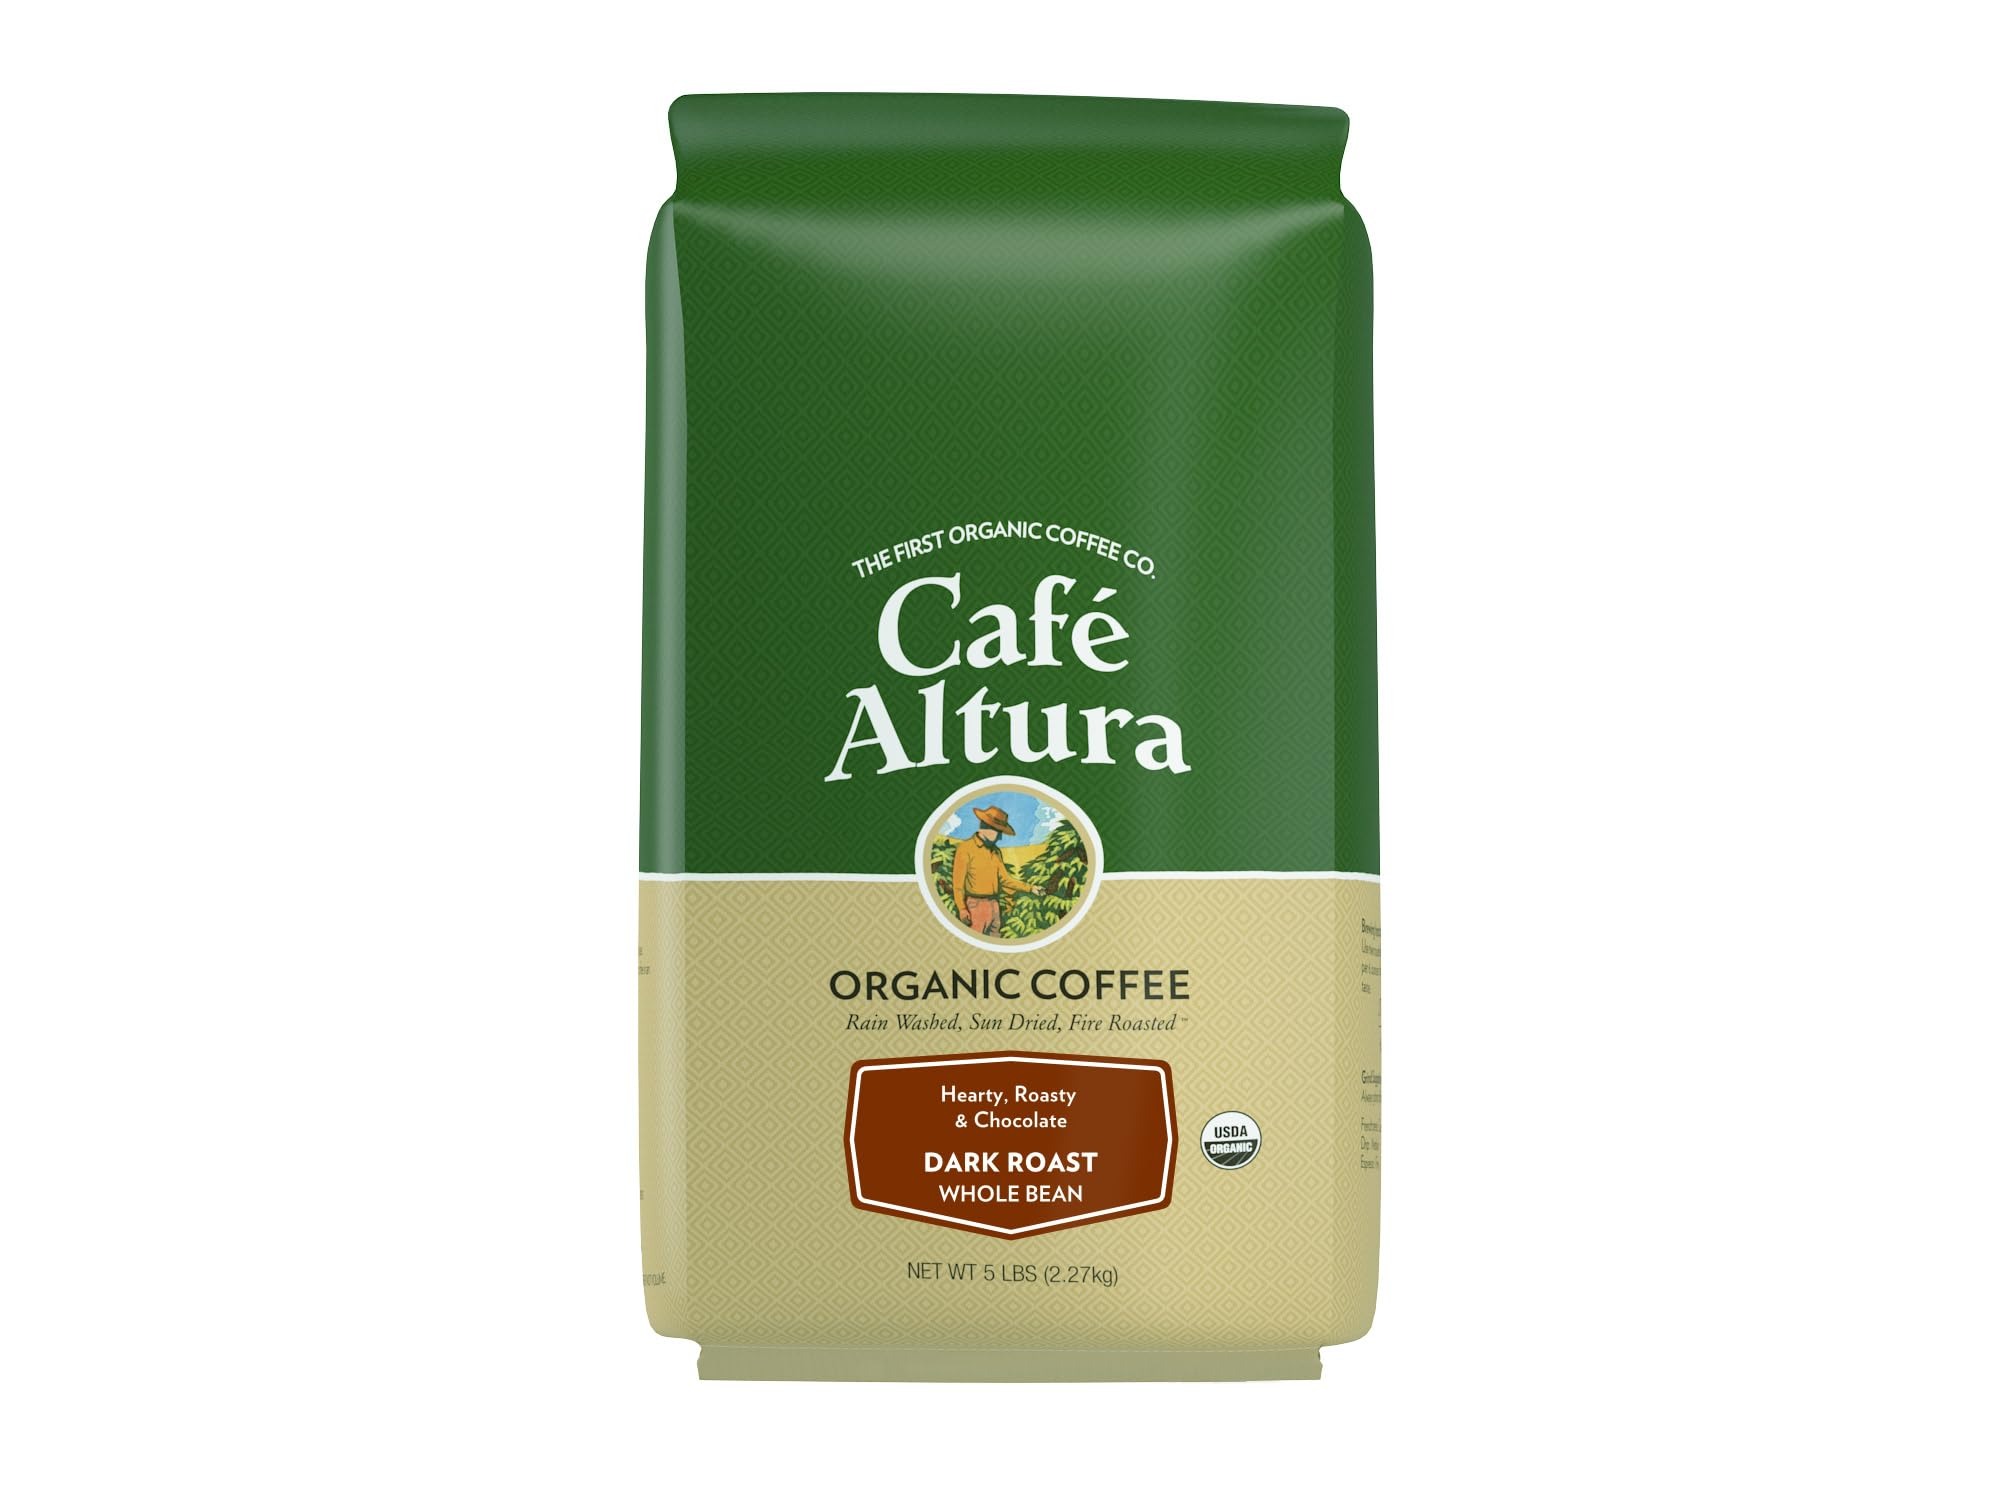
Item Name: Cafe Altura Whole Bean Organic Coffee, Dark Roast (Packaging May Vary)
Bullet Point: Premium Specialty Grade Arabica Beans : Crafted from high-quality Arabica beans, Café Altura offers a rich, smooth flavor profile. Our beans are carefully selected to ensure a superior coffee experience.​ Certified Organic, Non-GMO, and Fair Trade : Our coffee is USDA Organic Certified, Non-GMO, and Fair Trade Certified, reflecting our commitment to sustainable and ethical farming practices.​ Regenerative and Biodynamic Farming Practices : We source beans from farms employing regenerative and biodynamic methods, promoting soil health and ecological balance. Our Biodynamic coffee is Demeter certified, ensuring adherence to strict environmental standards. Chemical-Free and Toxin-Tested : Grown without synthetic pesticides or fertilizers, our coffee is also tested for toxins to guarantee a clean and pure cup.​ Water Processed Decaffeination : Our decaf options utilize the Mountain Water Process, a chemical-free method that preserves the coffee's natural flavor while removing caffeine.
Value: 64.0
Unit: Ounce

Price: 103.85